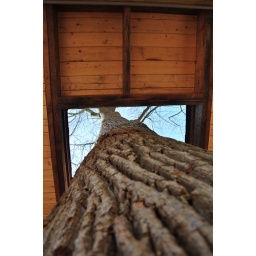
The &amp;quot;Bird House&amp;quot; tree house in Longwood Gardens near Kennett Square, Pennsylvania